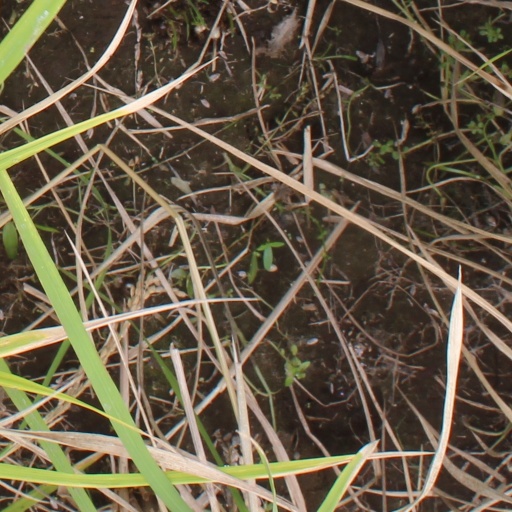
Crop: rice